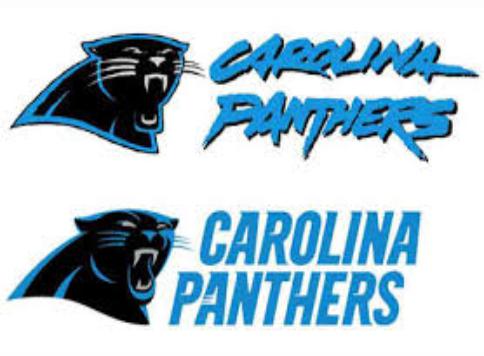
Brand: Carolina-1
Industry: Others